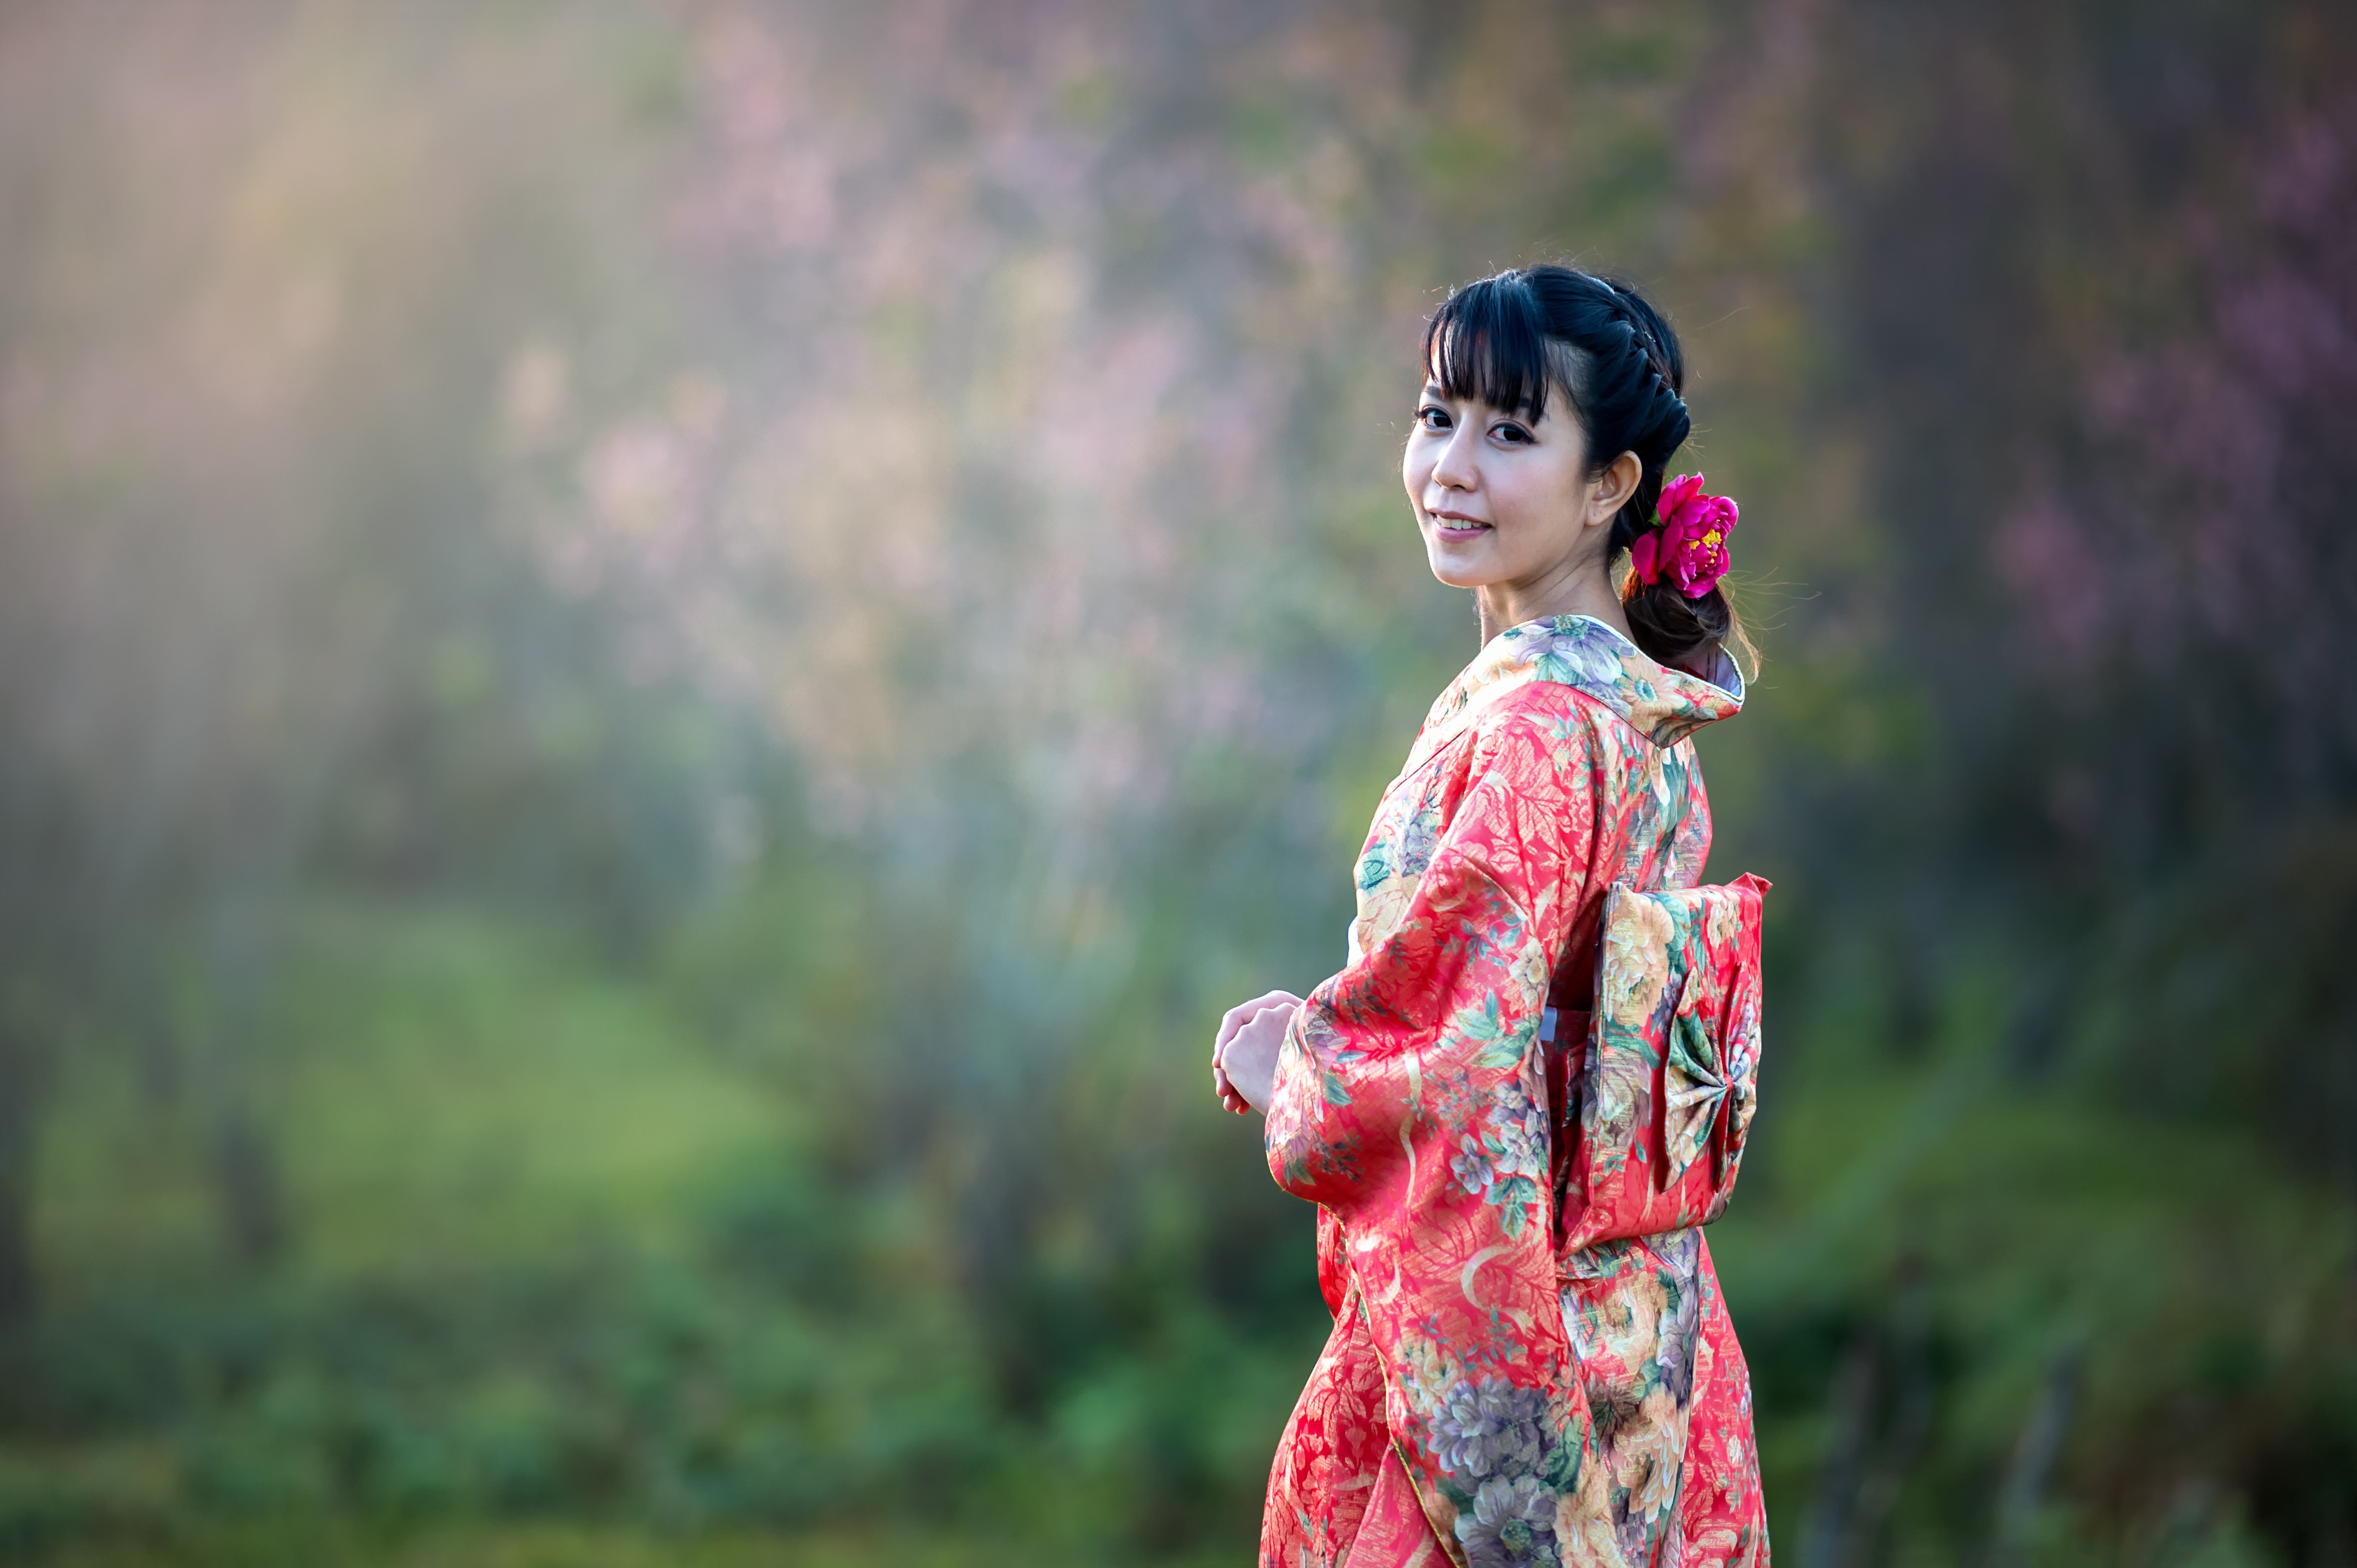
outdoor, person, people, girl, woman, street, photography, rain, flower, cute, model, spring, green, chinese, red, umbrella, autumn, asia, fashion, clothing, lady, wedding, marriage, modern, season, smile, celebrate, kimono, dressed up, ceremony, dress, japanese, party, photograph, beauty, kyoto, culture, up, beautiful, pretty, exotic, tradition, geisha, oriental, seductive, traditional, graduation, guest, official, bridal, country japan, korean, photo shoot, twenty, portrait photography, holy place, the event